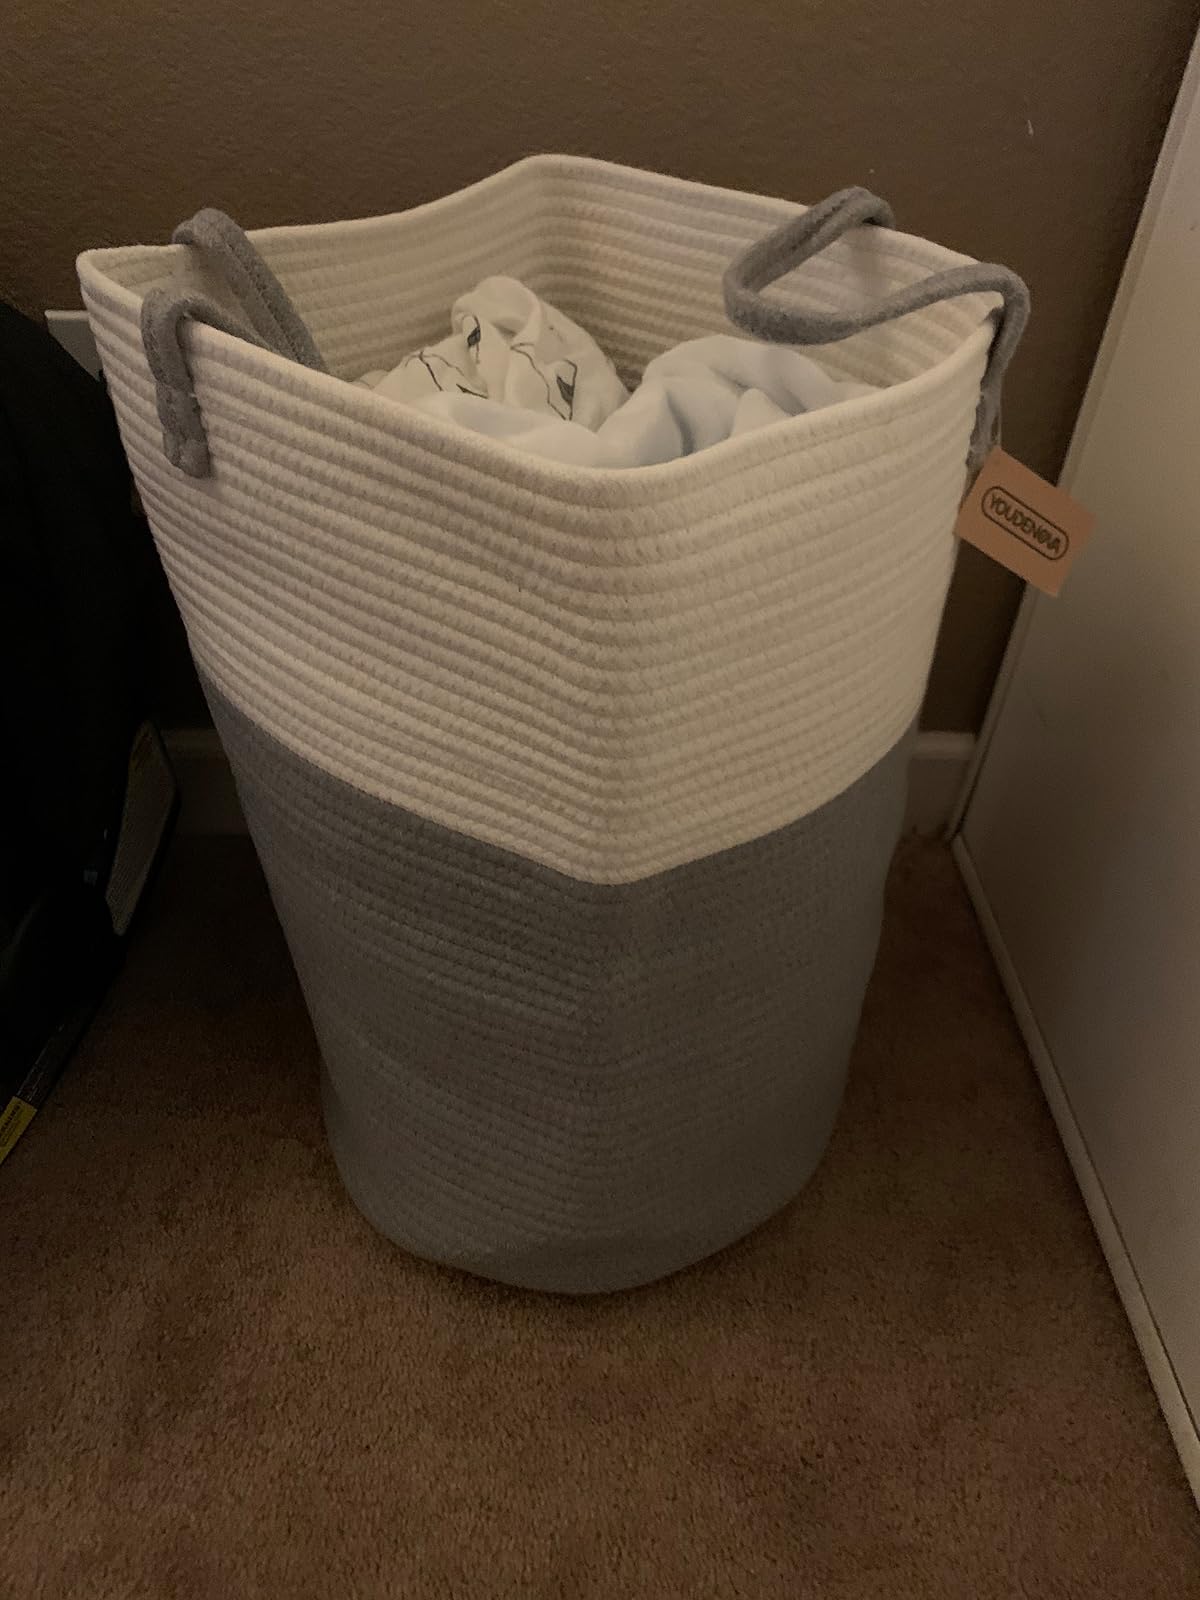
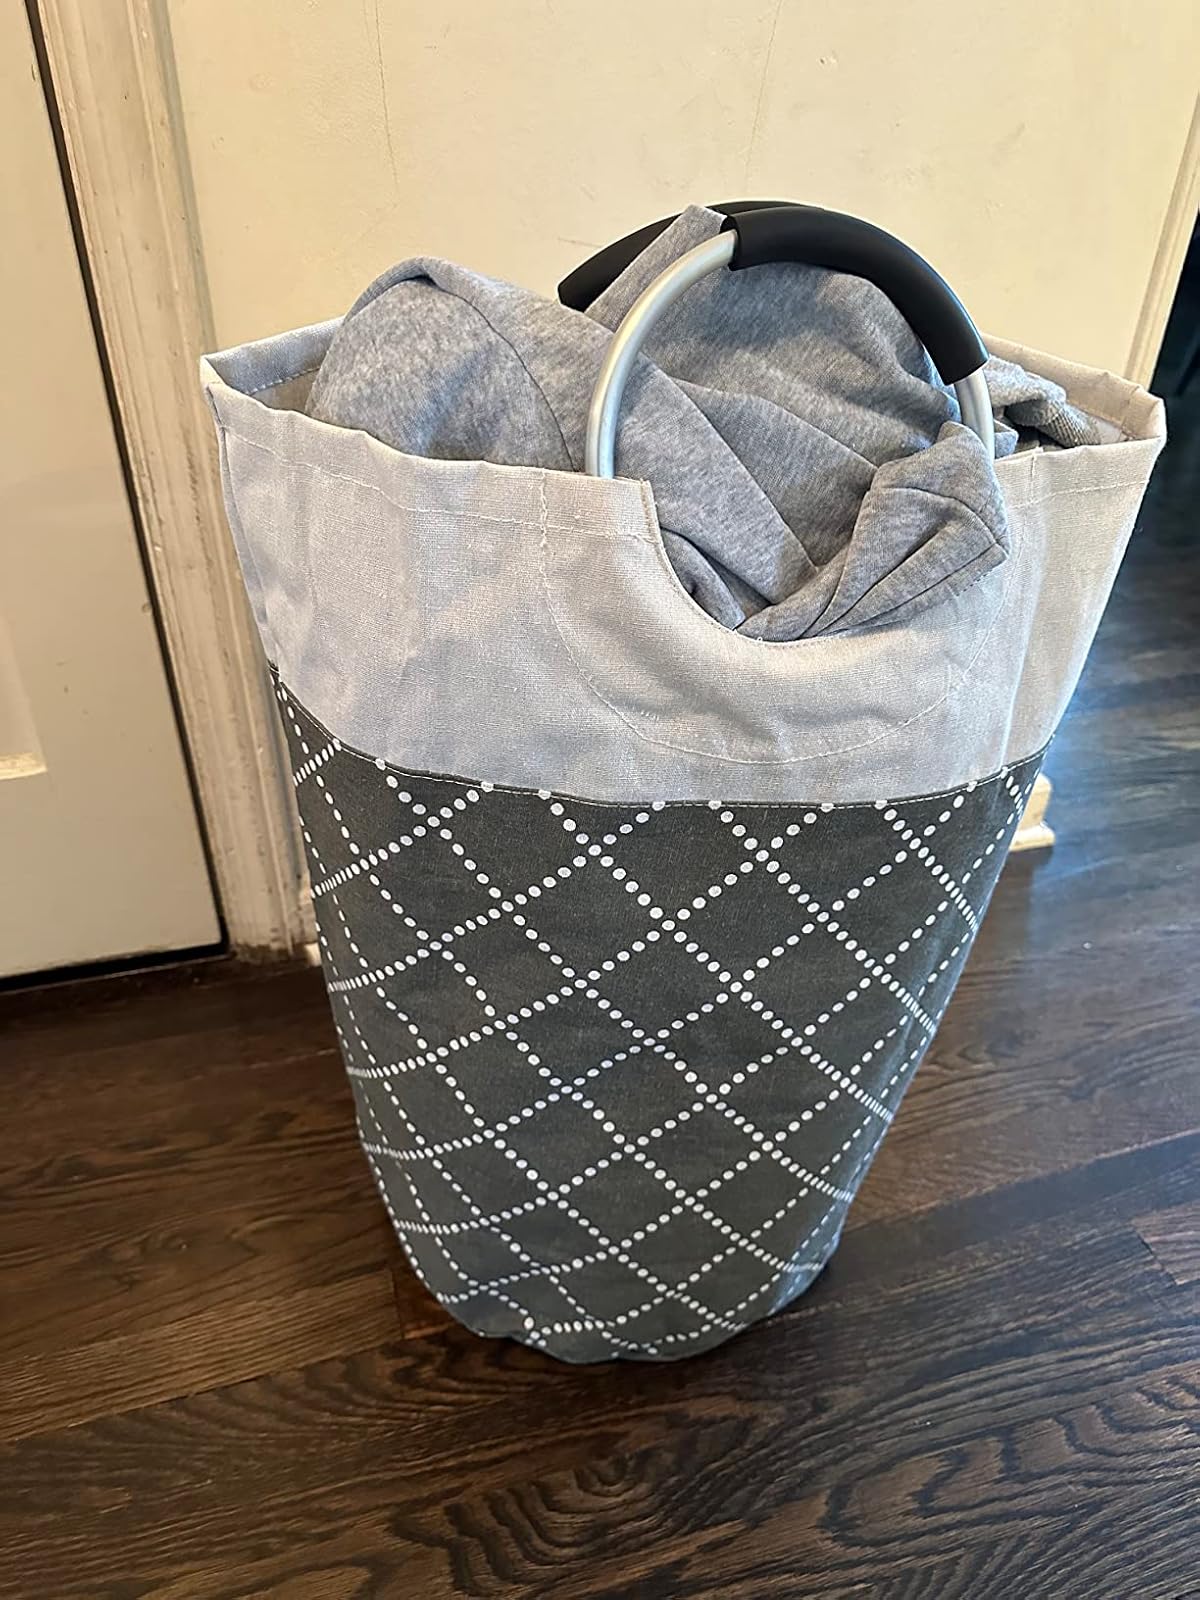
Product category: items_hamper
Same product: no